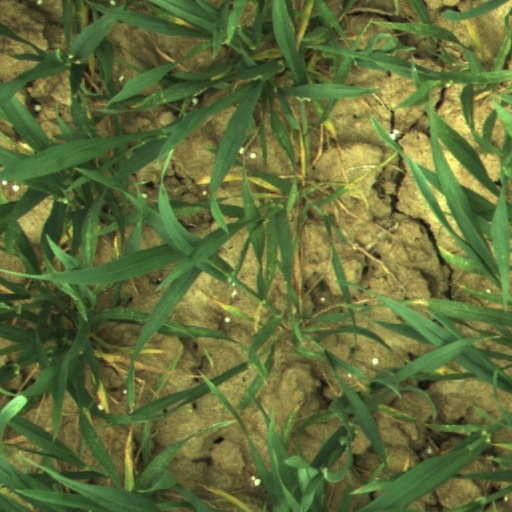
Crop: wheat